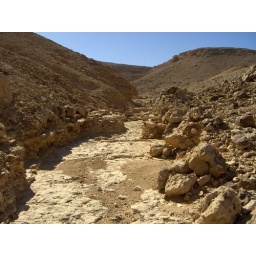
Dry river bed in wadi in the Theban Hills